Richard Petty

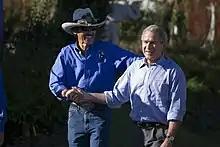
Petty with President George W. Bush in 2006

In 1978, Petty was elected to the Randolph County Commission as a Republican. In 1980 he endorsed John Connally for the Republican nomination for president. According to Petty, it was a "tossup" between Connally and Ronald Reagan, but he chose Connally "basically on personality. And Connally's been there in Washington a lot of times doing a lot of things. He knows the system better." He was reelected to the county commission in 1982, 1986, and 1990. During his 1992 retirement tour, Petty took a parade lap before every race with the exception of the Southern 500, where Democratic presidential candidate Bill Clinton served as grand marshal. In 1993, Petty formed a political action committee to support Republican candidates. He was the Republican nominee in the 1996 North Carolina Secretary of State election, but was defeated by Democratic state senator Elaine Marshall. Petty was mistakenly seen as a shoo-in, and his campaigning was sporadic. Following his loss, Petty stated, "If I had known I wasn't going to win, I wouldn't have run." In June 2016, he made an appearance on stage with Donald Trump. Petty is a Kentucky Colonel.